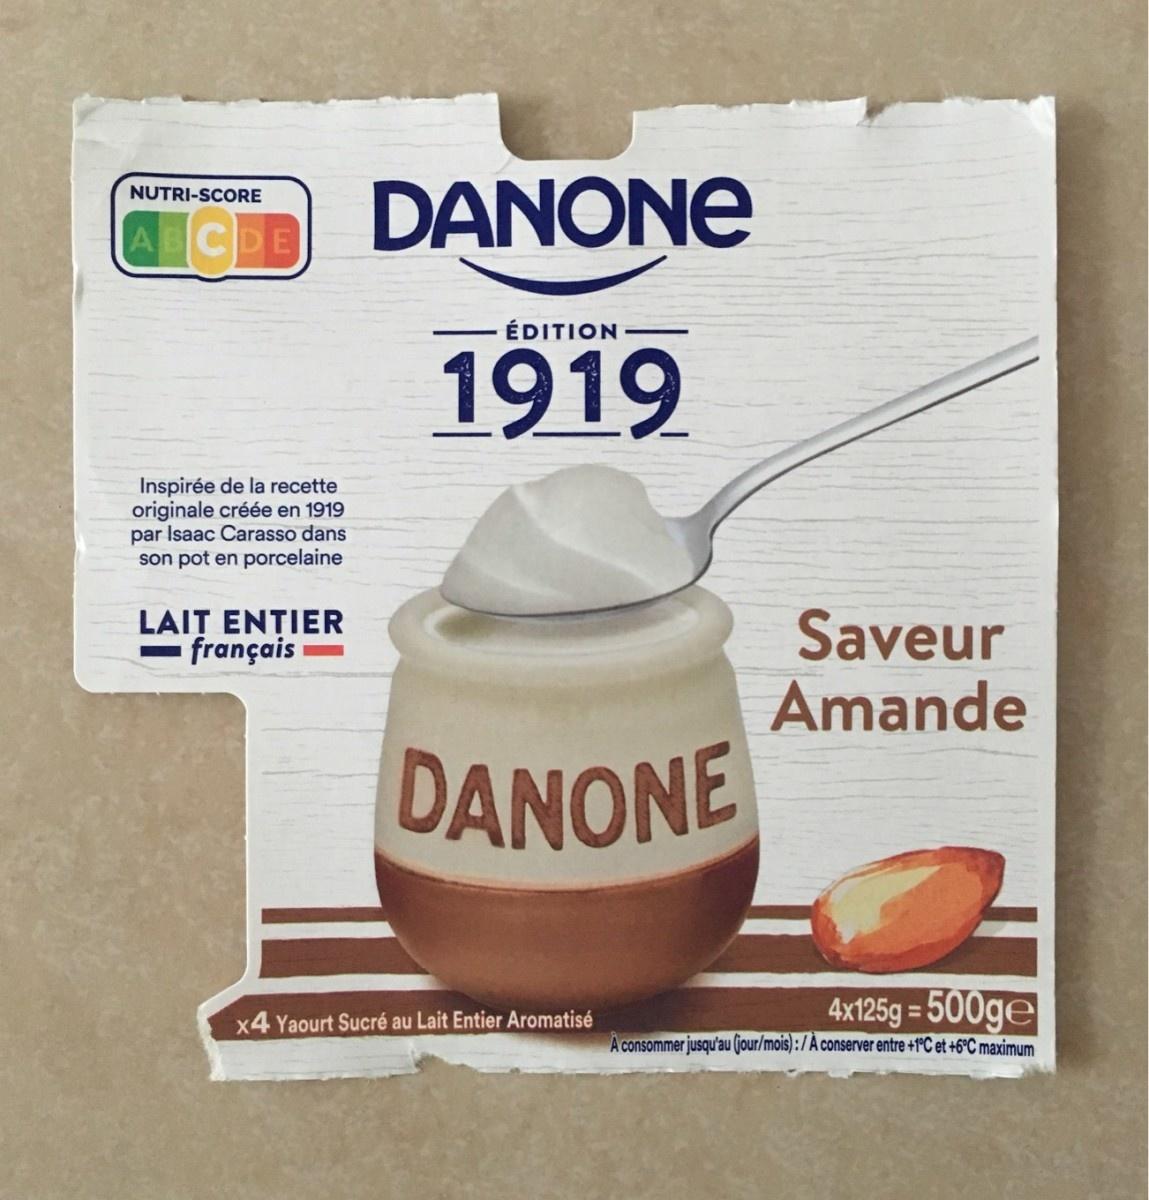
Nutri-Score label: nutriscore-c